Plered

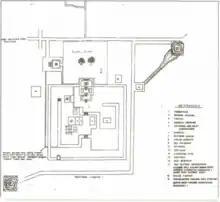
A map of Plered's walled "kraton".

Because of the destruction of the buildings, the layout of Plered could only be approximated from historical reports, such as Van Goens' description of his 1648 visit to the palace, a map by Rouffaers based on his visit to the ruins in 1889, another map by Louw in 1897, and Javanese texts such as the "babads" as well as modern archaeological analysis of the site.